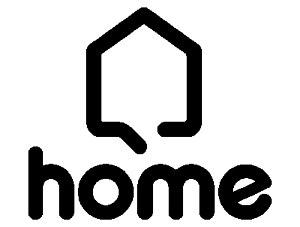
PlayStation Home est un projet de monde virtuel communautaire développé par SCE London Studio, destiné aux utilisateurs de PlayStation 3 et faisant partie du PlayStation Network. Il se présente comme le lieu de rencontre et d'échange de la communauté PlayStation. La bêta-test a été ouverte à tous les utilisateurs le 11 décembre 2008. Le projet est arrêté le 1ᵉʳ avril 2015.